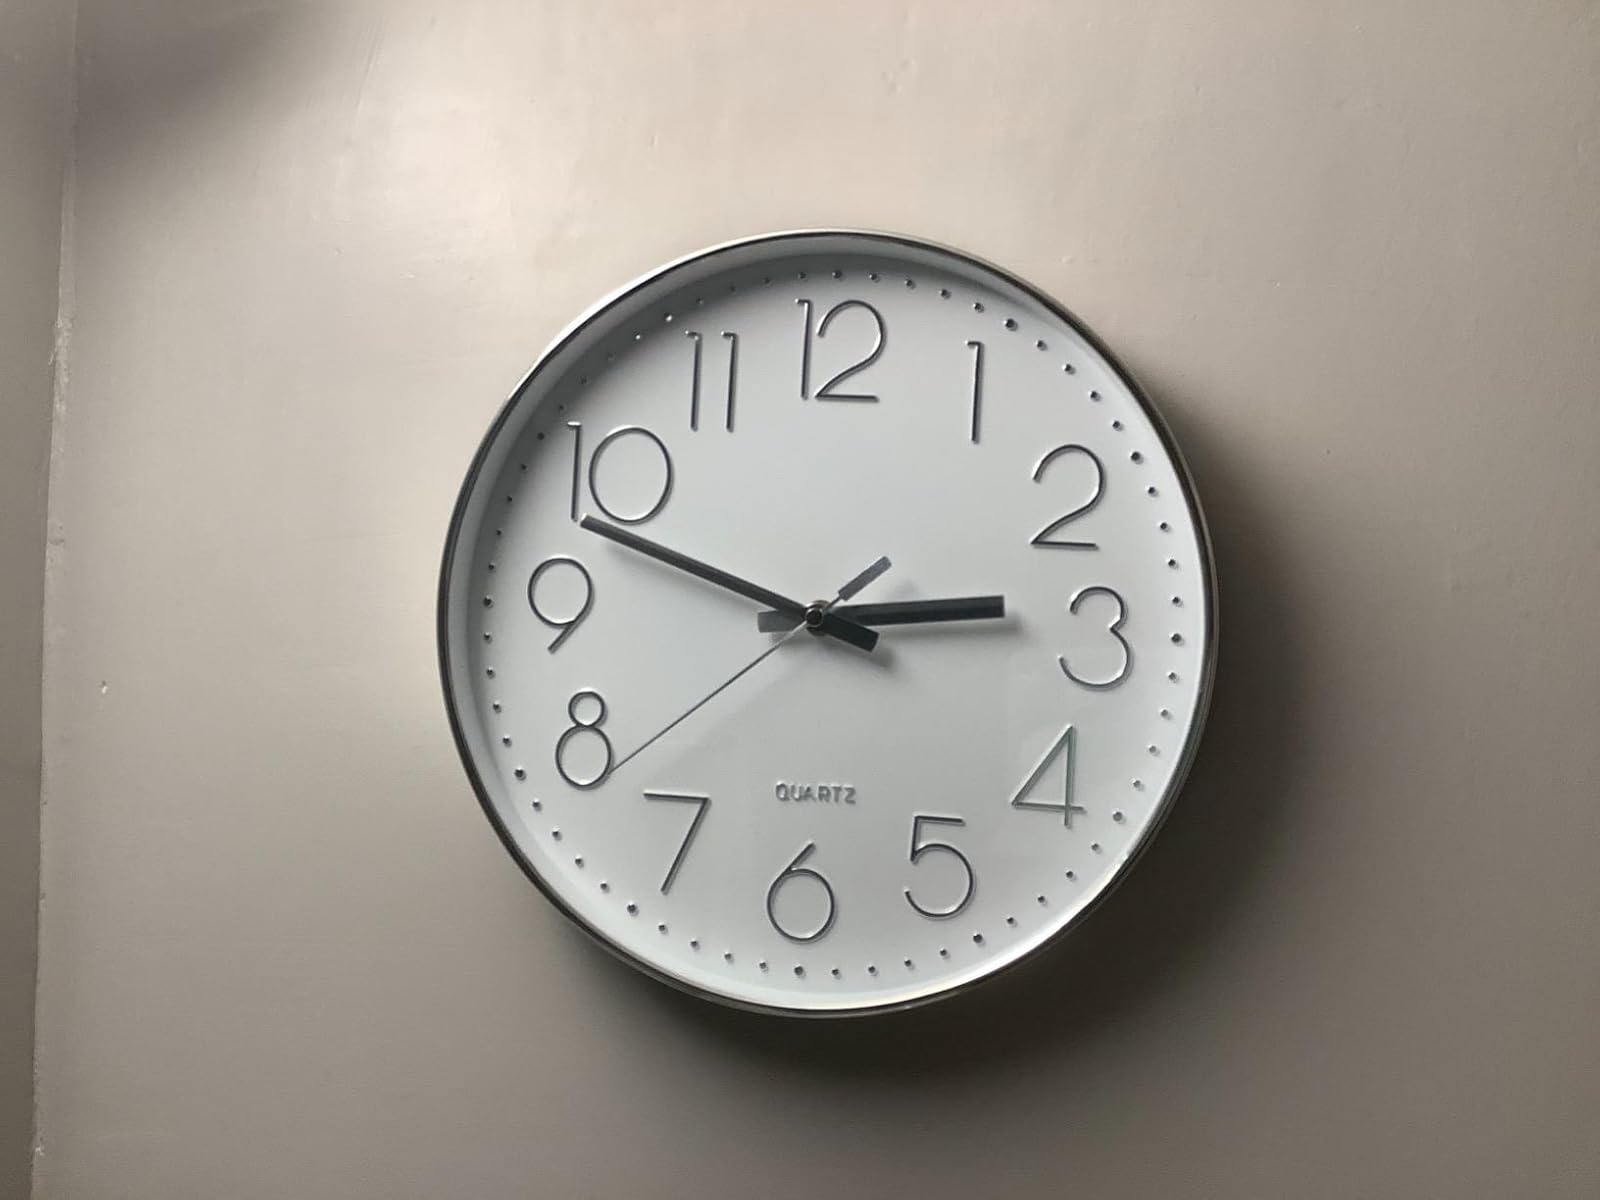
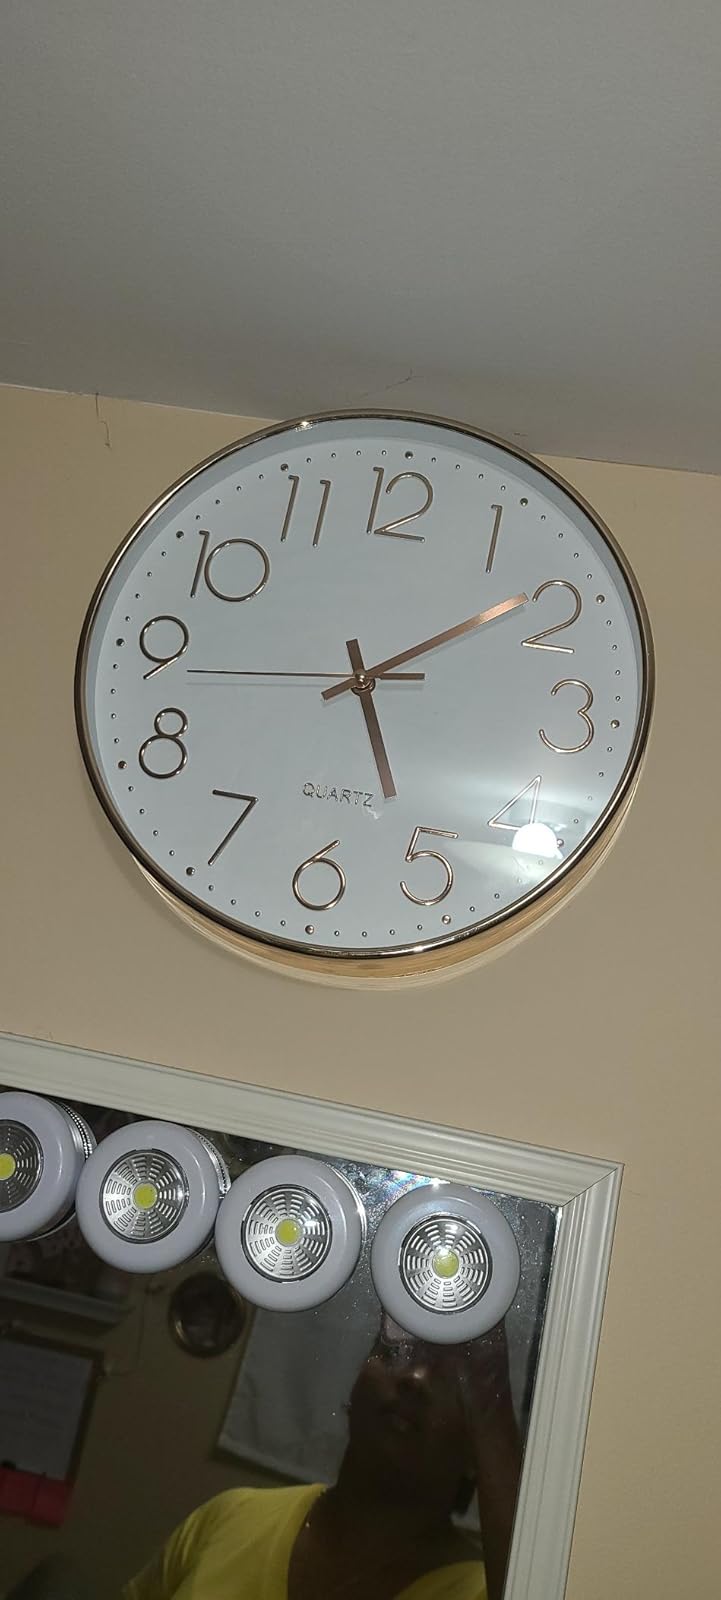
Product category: clock
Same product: no